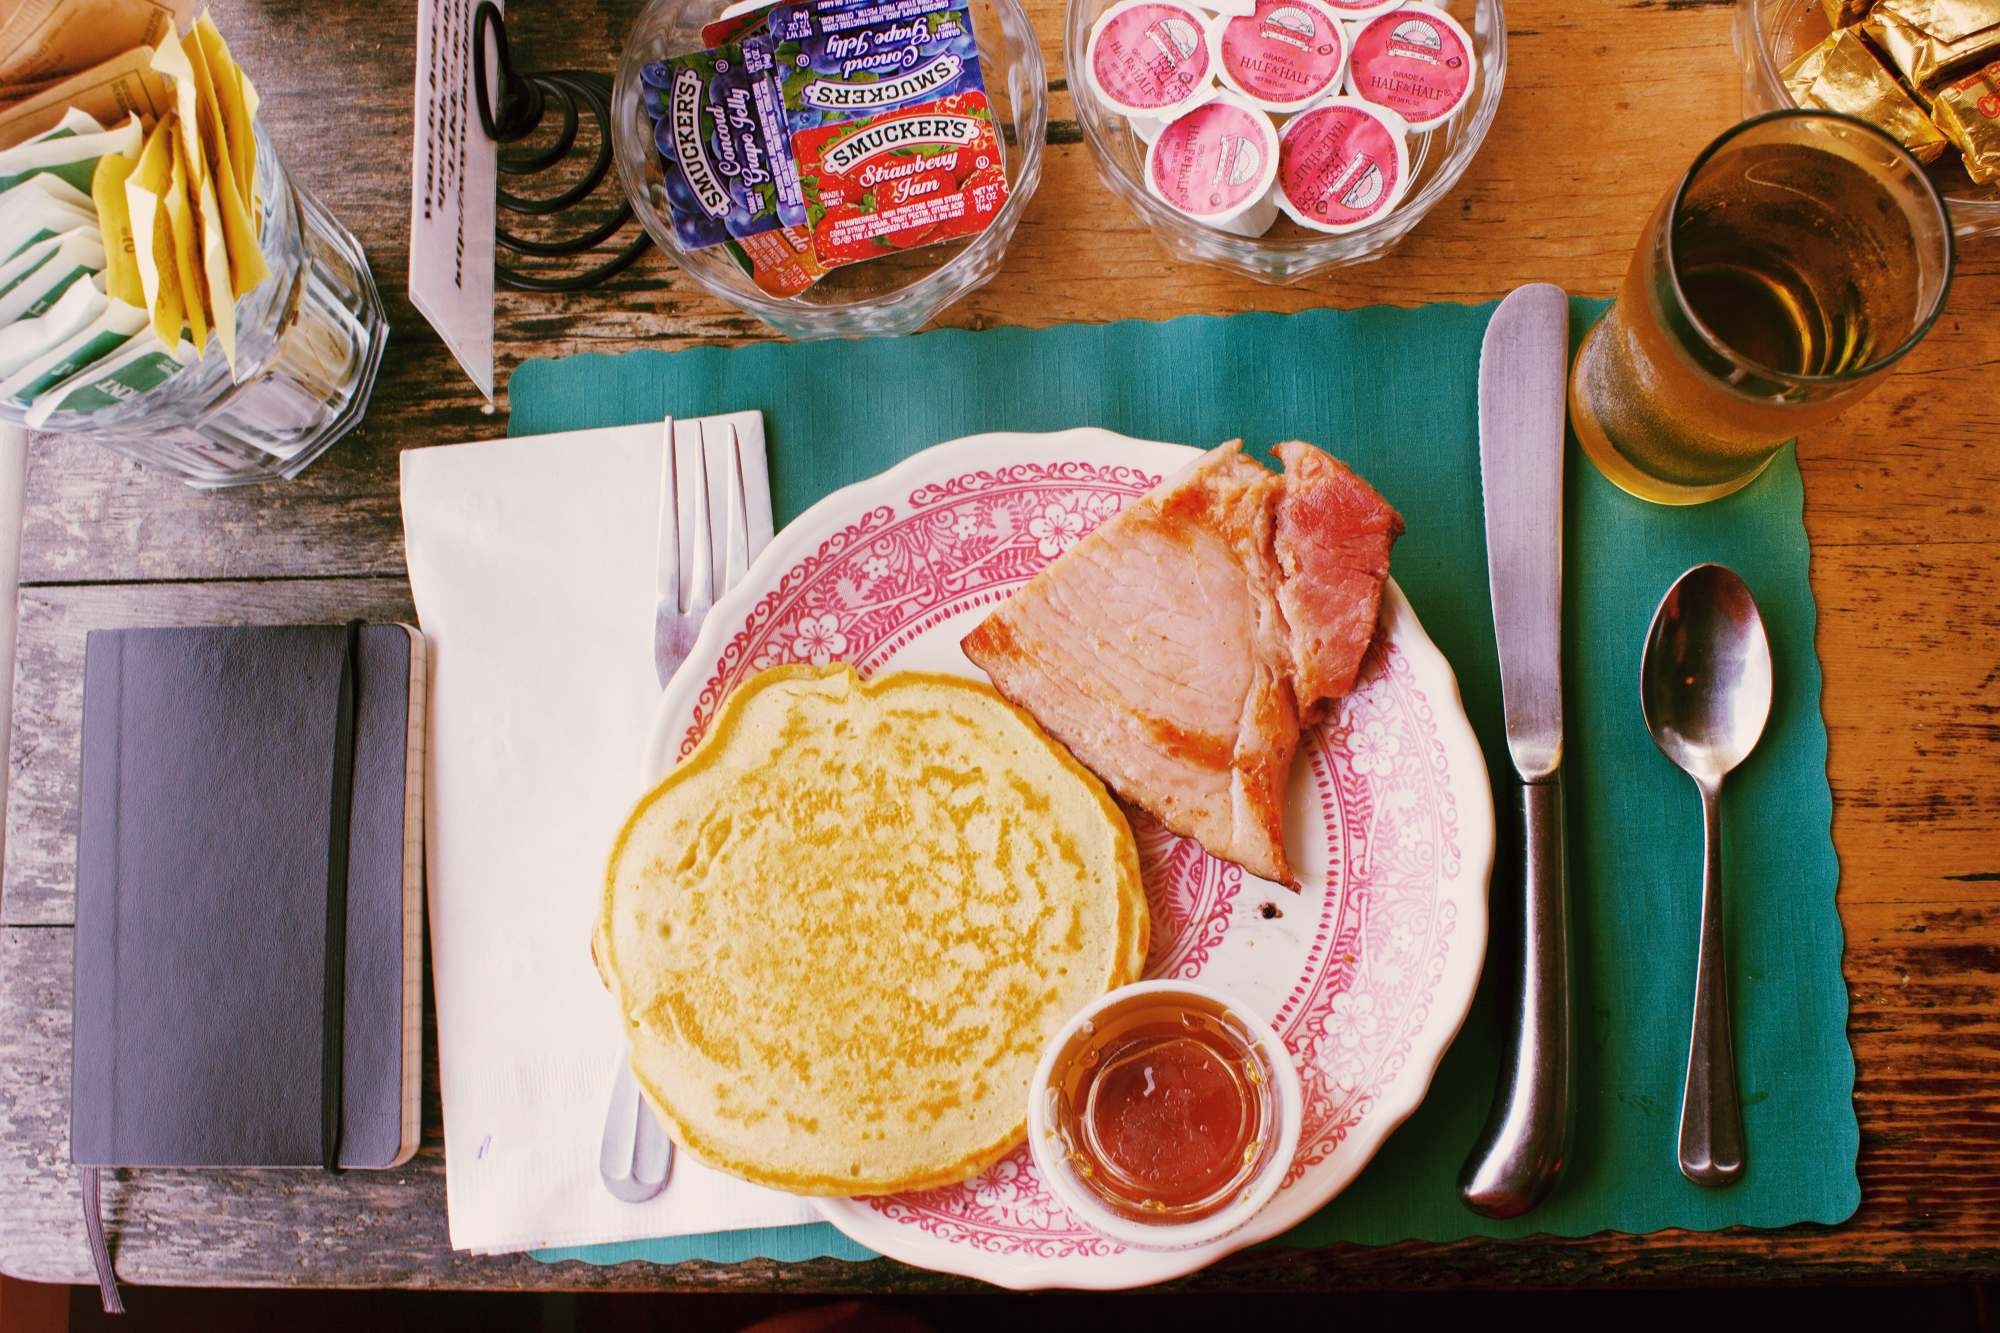
fork, morning, glass, dish, meal, food, produce, plate, breakfast, baking, ice cream, dessert, lunch, spoon, knife, jam, ham, brunch, pancakes